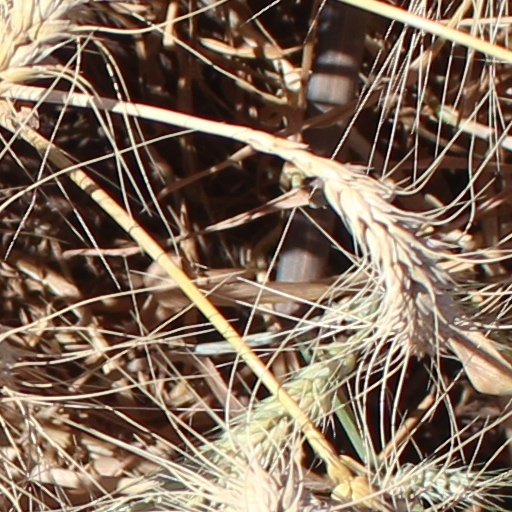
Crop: wheat